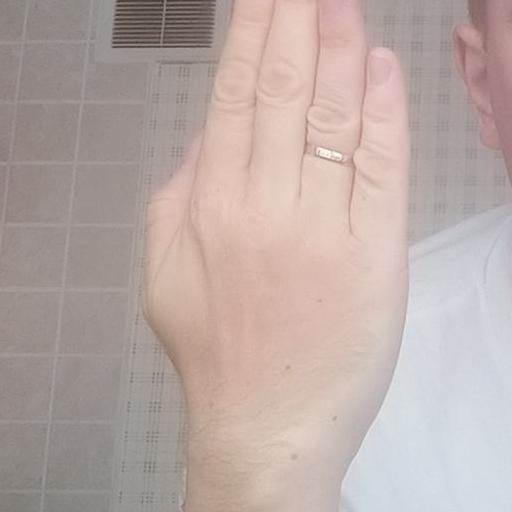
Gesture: stop_inverted